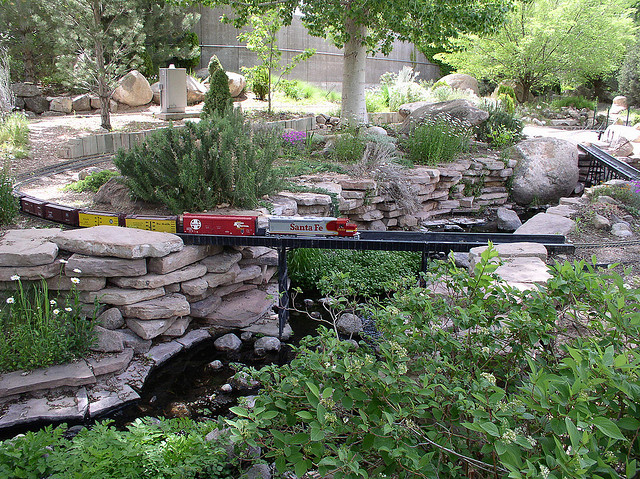
A model train traveling over a bridge on top of rocks.

A toy train goes around the tracks in the garden.

a loads train crossing a rocky bridge  near  some building

a small train on the train tracks going over a bridge

A mini train travels through a large garden.